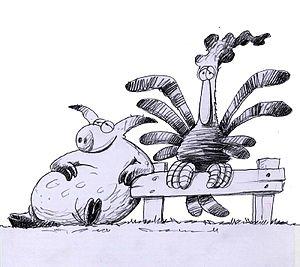
Arkas est le nom de plume d'un célèbre dessinateur grec de bande dessinée qui a commencé son travail au début des années 1980. Ses bandes dessinées sont le plus souvent publiées dans des journaux et magazines et ensuite rassemblées dans un album. Elles ont un style unique, combinant humour et questions philosophiques parfois profondes. La structure des histoires est très simple, chaque album ayant des bandes individuelles qui suivent certaines directives générales. La plupart du temps on ne voit que deux personnages principaux : l'un est la figure rationnelle, sceptique et interrogative, tandis que l'autre est un personnage grossier, vulgaire ou juste à tête vide qui a la plupart des chutes amusantes. Les histoires se déroulent dans divers lieux et situations et les protagonistes peuvent être des êtres humains, des animaux ou même des personnages de jeu vidéo.